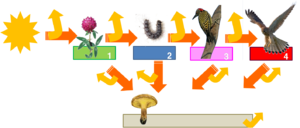
L'énergie est un concept relié à ceux d'action, de force et de durée : la mise en œuvre d'une action nécessite de maintenir une certaine force pendant une durée suffisante, pour vaincre les inerties et résistances qui s'opposent à ce changement. L'énergie qui aura été nécessaire pour accomplir finalement l'action envisagée rend compte à la fois de la force et de la durée pendant laquelle elle aura été exercée.
En écologie, le niveau trophique ou maillon trophique est le rang qu'occupe un être vivant dans un réseau trophique. Il se mesure en quelque sorte par la distance qui sépare cet être du niveau basique qui est celui de la production primaire autotrophe.